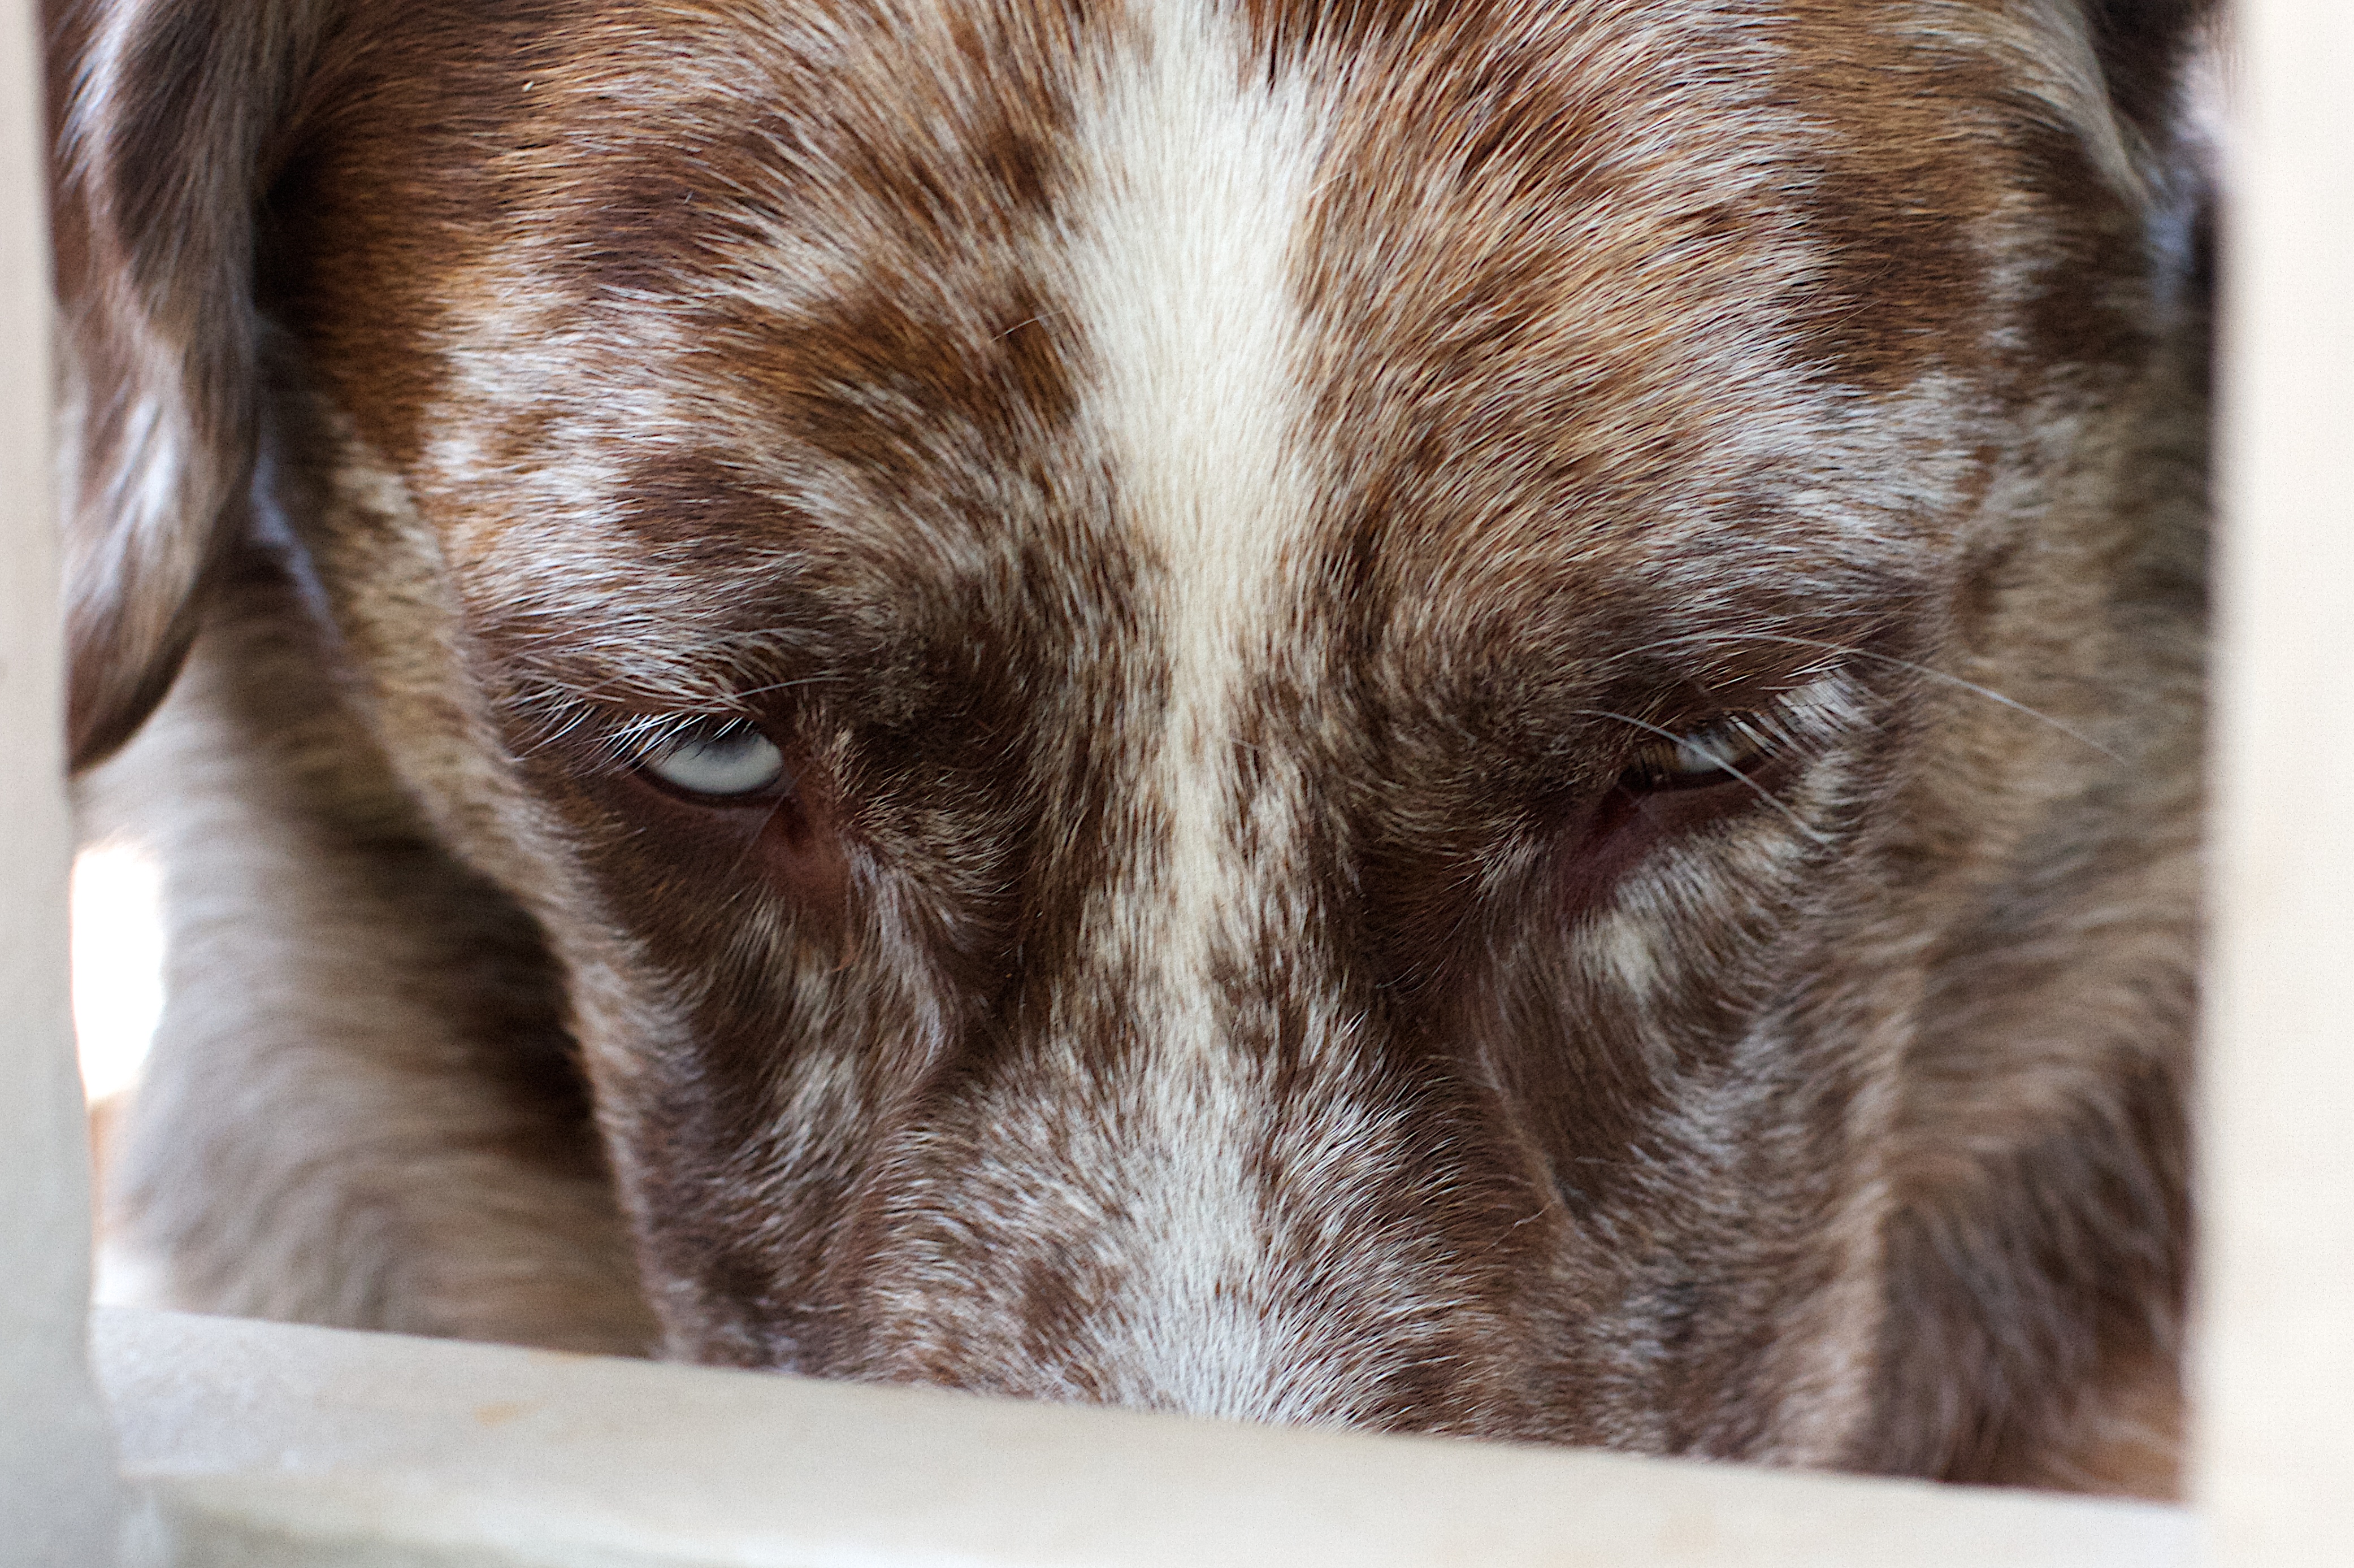
puppy, dog, mammal, close up, nose, whiskers, snout, vertebrate, felix, animal shelter, street dog, dog like mammal